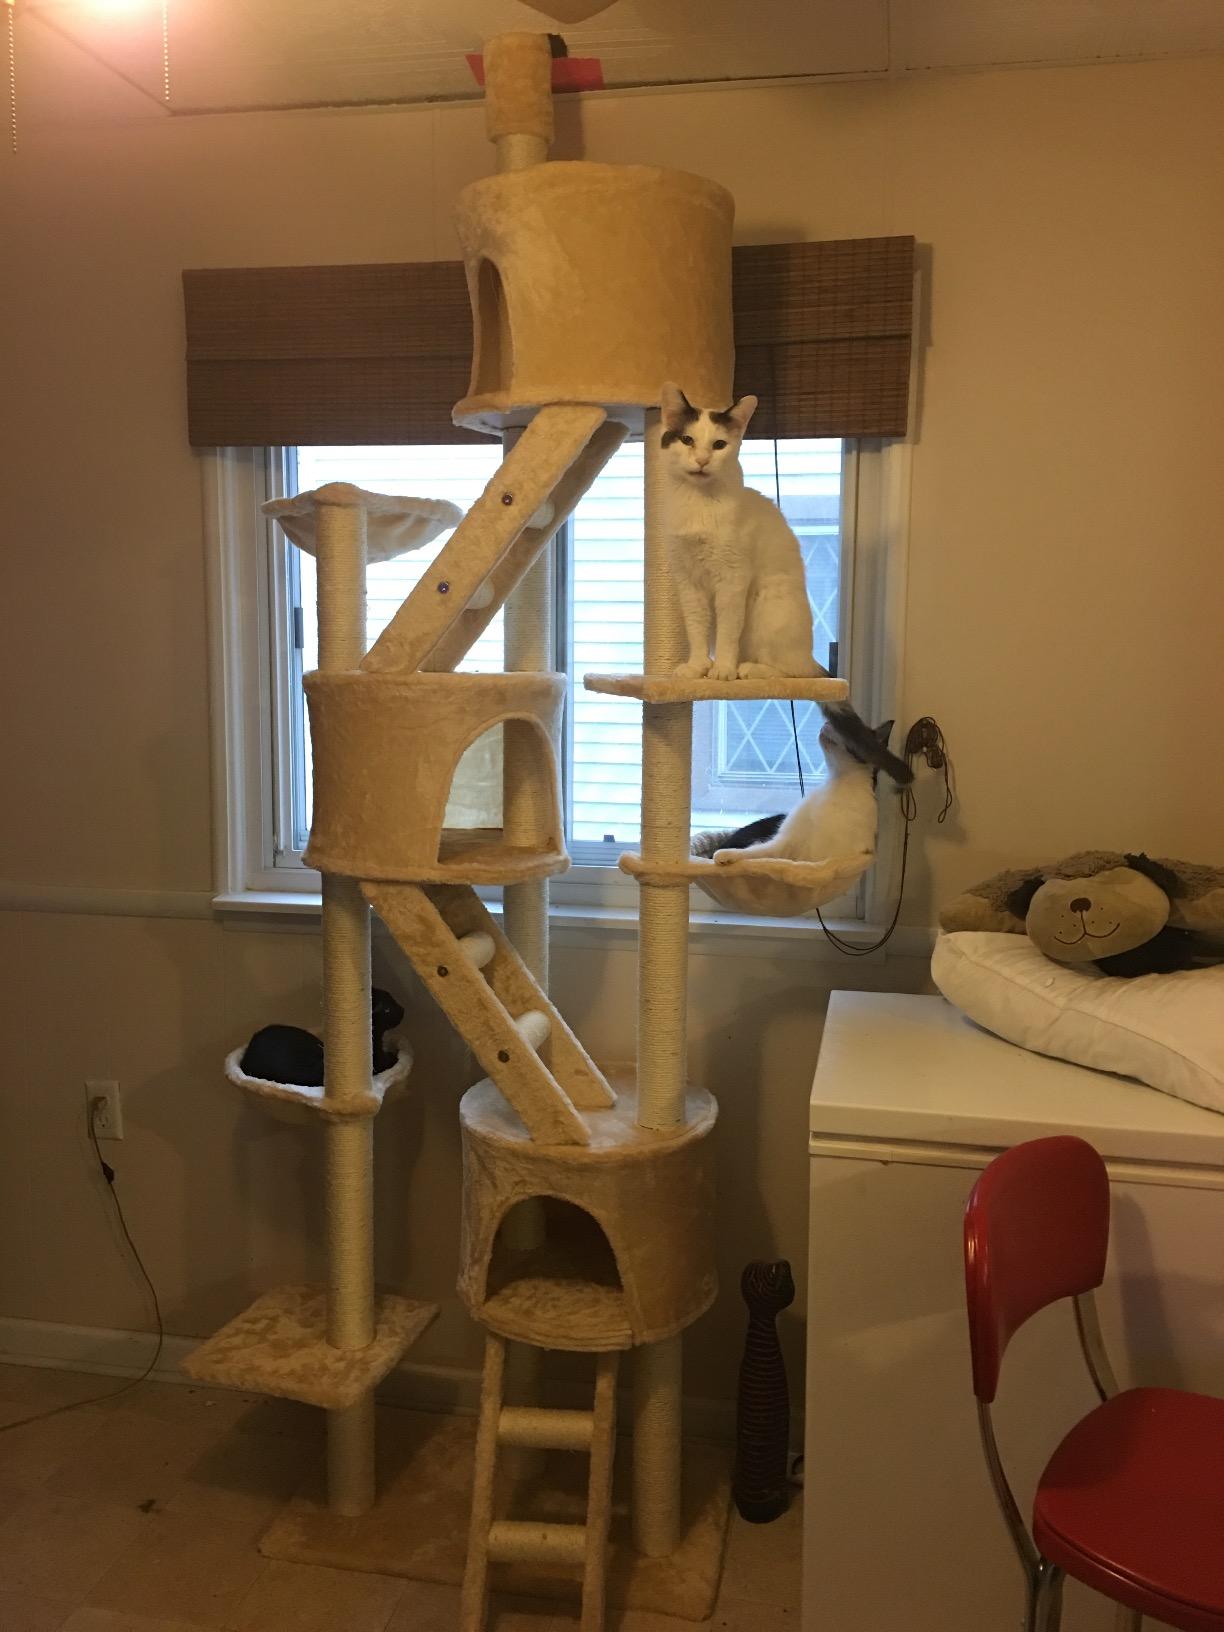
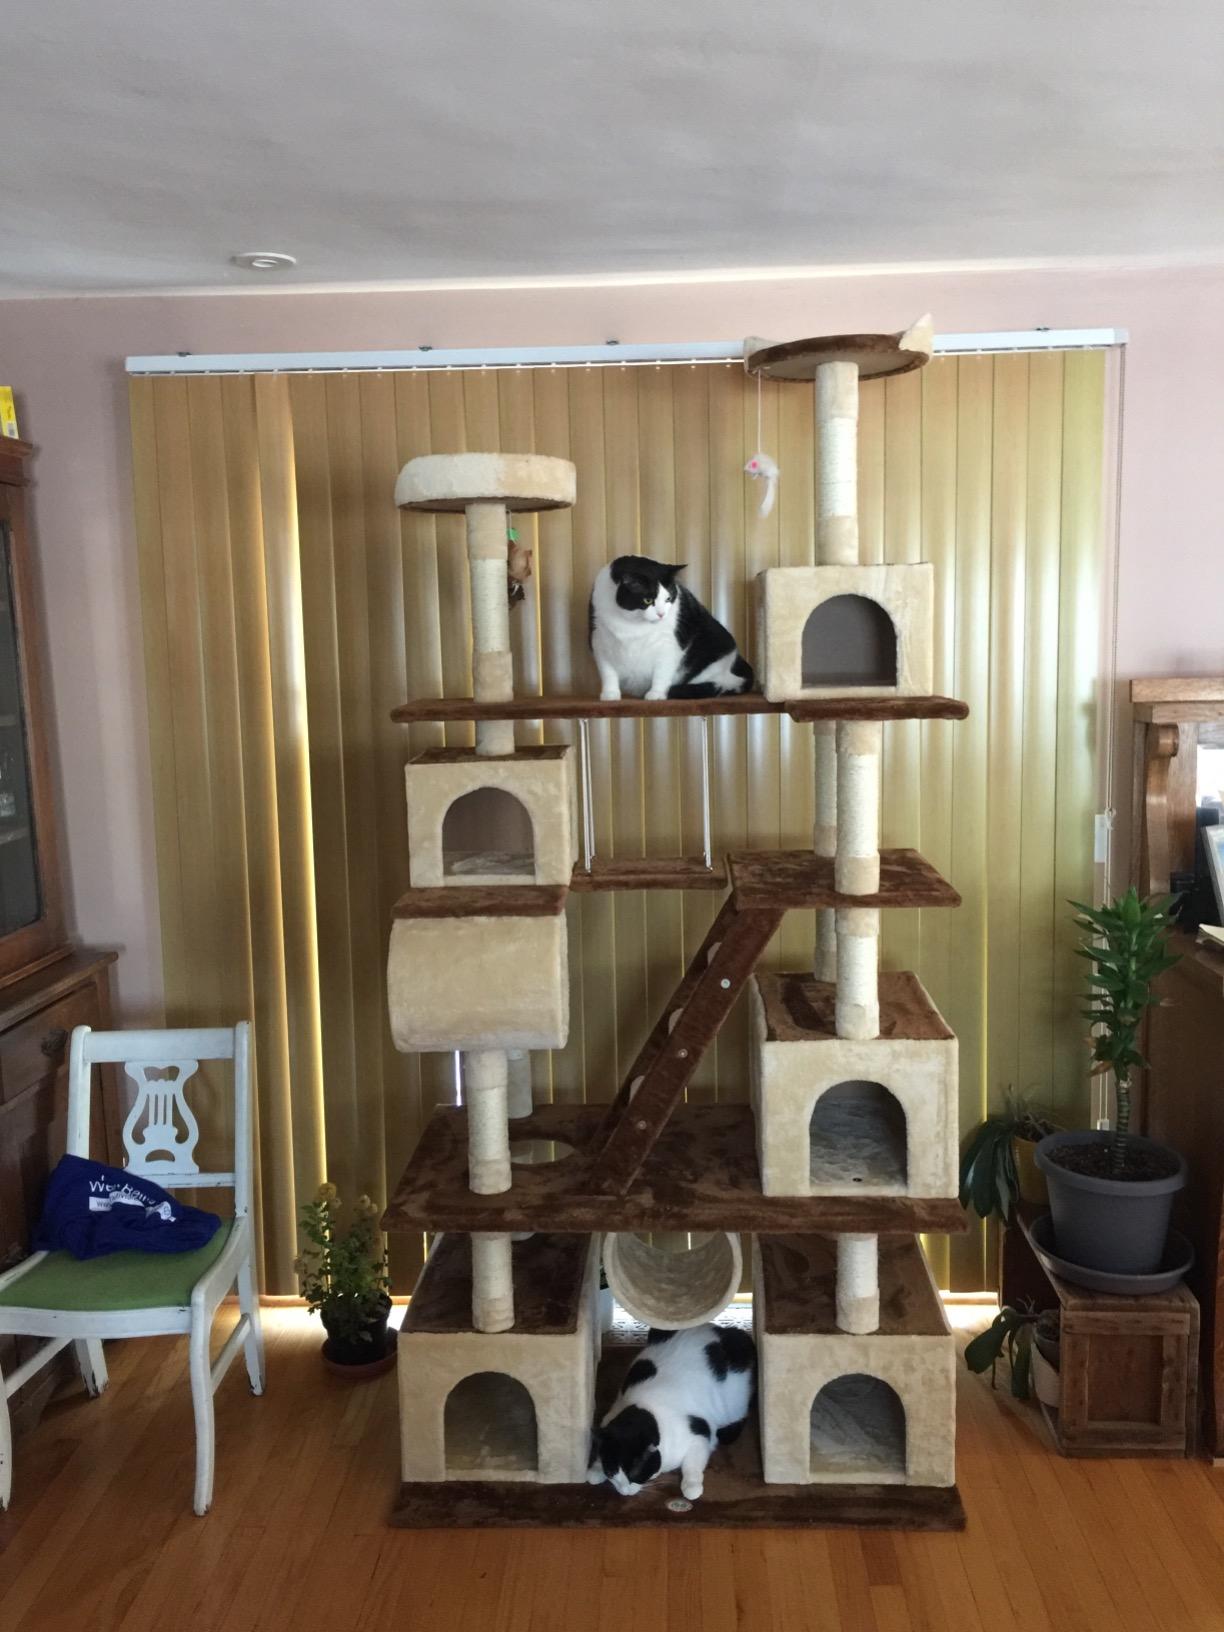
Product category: items_cat tree
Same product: no